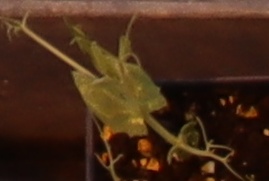
Label: Field Pea